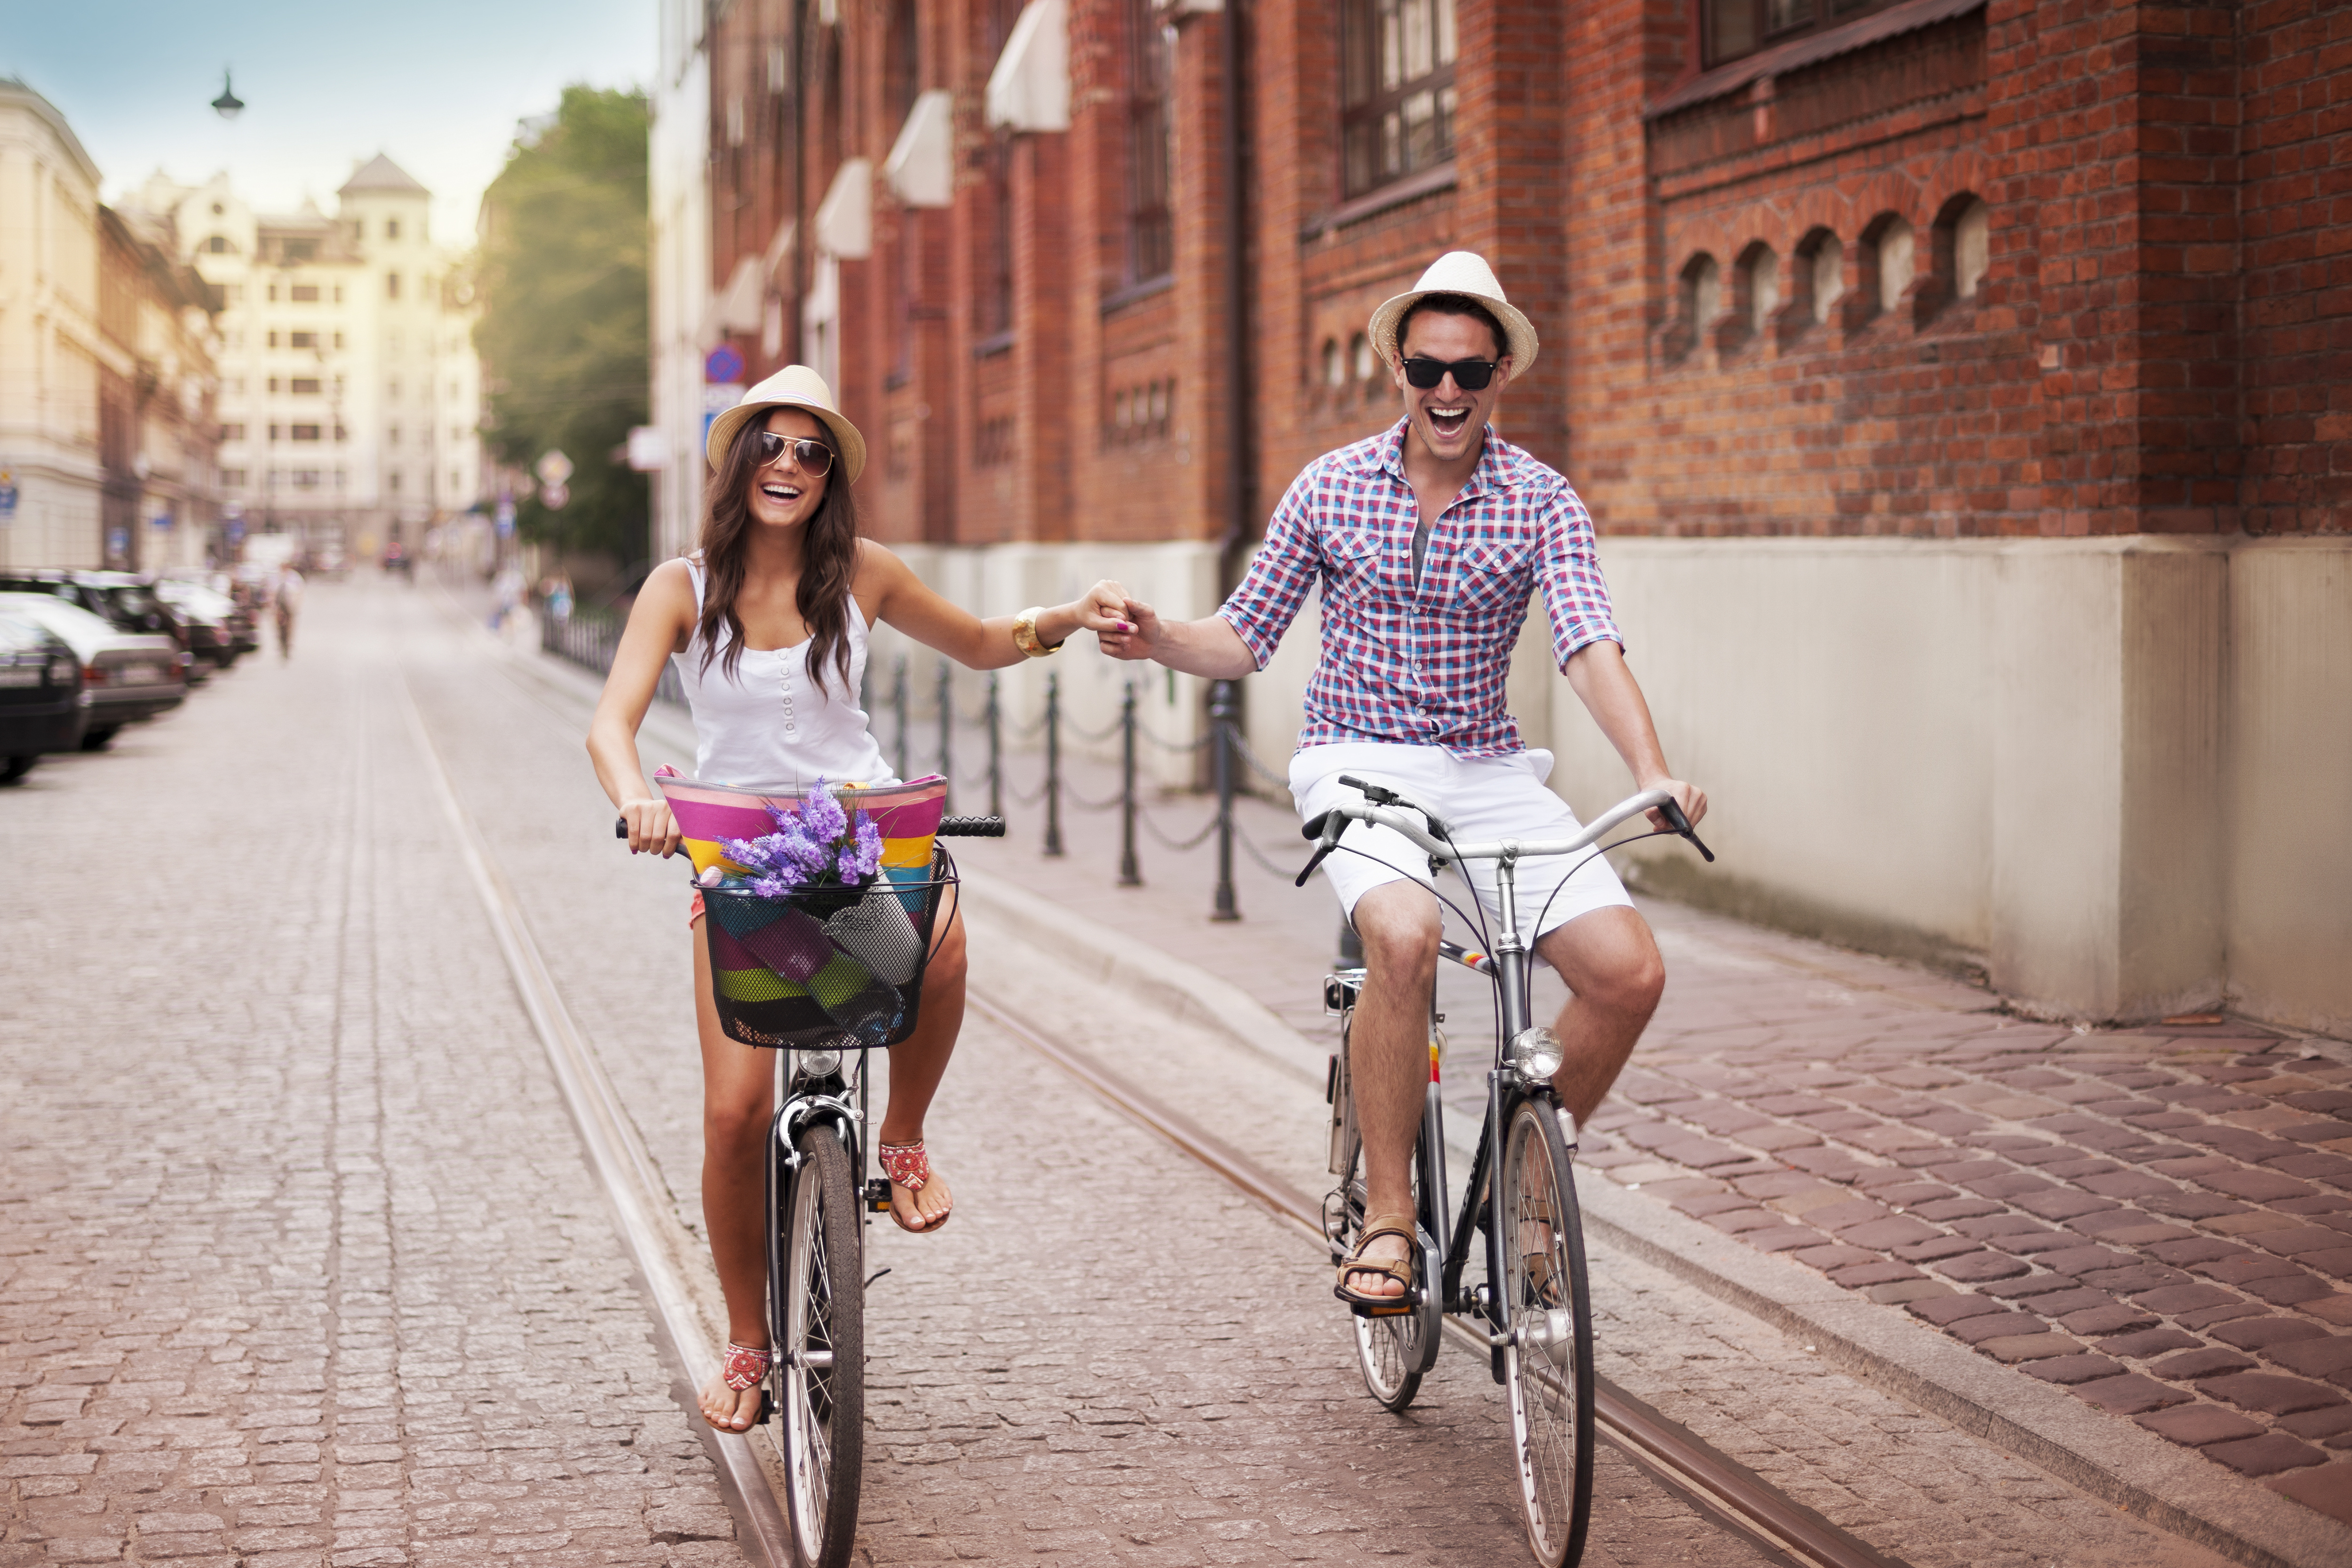
holidays, raising, tire, bicycle frame, wheel, bicycle wheel, bicycle tire, Bicycle wheel rim, bicycle handlebar, bicycle fork, bicycle, land vehicle, sunglasses, bicycle part, cycling, street, street fashion, bicycles equipment and supplies, Bicycle stem, groupset, bicycle accessory, hybrid bicycle, bicycle pedal, snapshot, road bicycle, spoke, Bicycle seatpost, crankset, bicycle saddle, goggles, bicycle drivetrain part, cycle sport, brick, cobblestone, Hub gear, bicycle hub